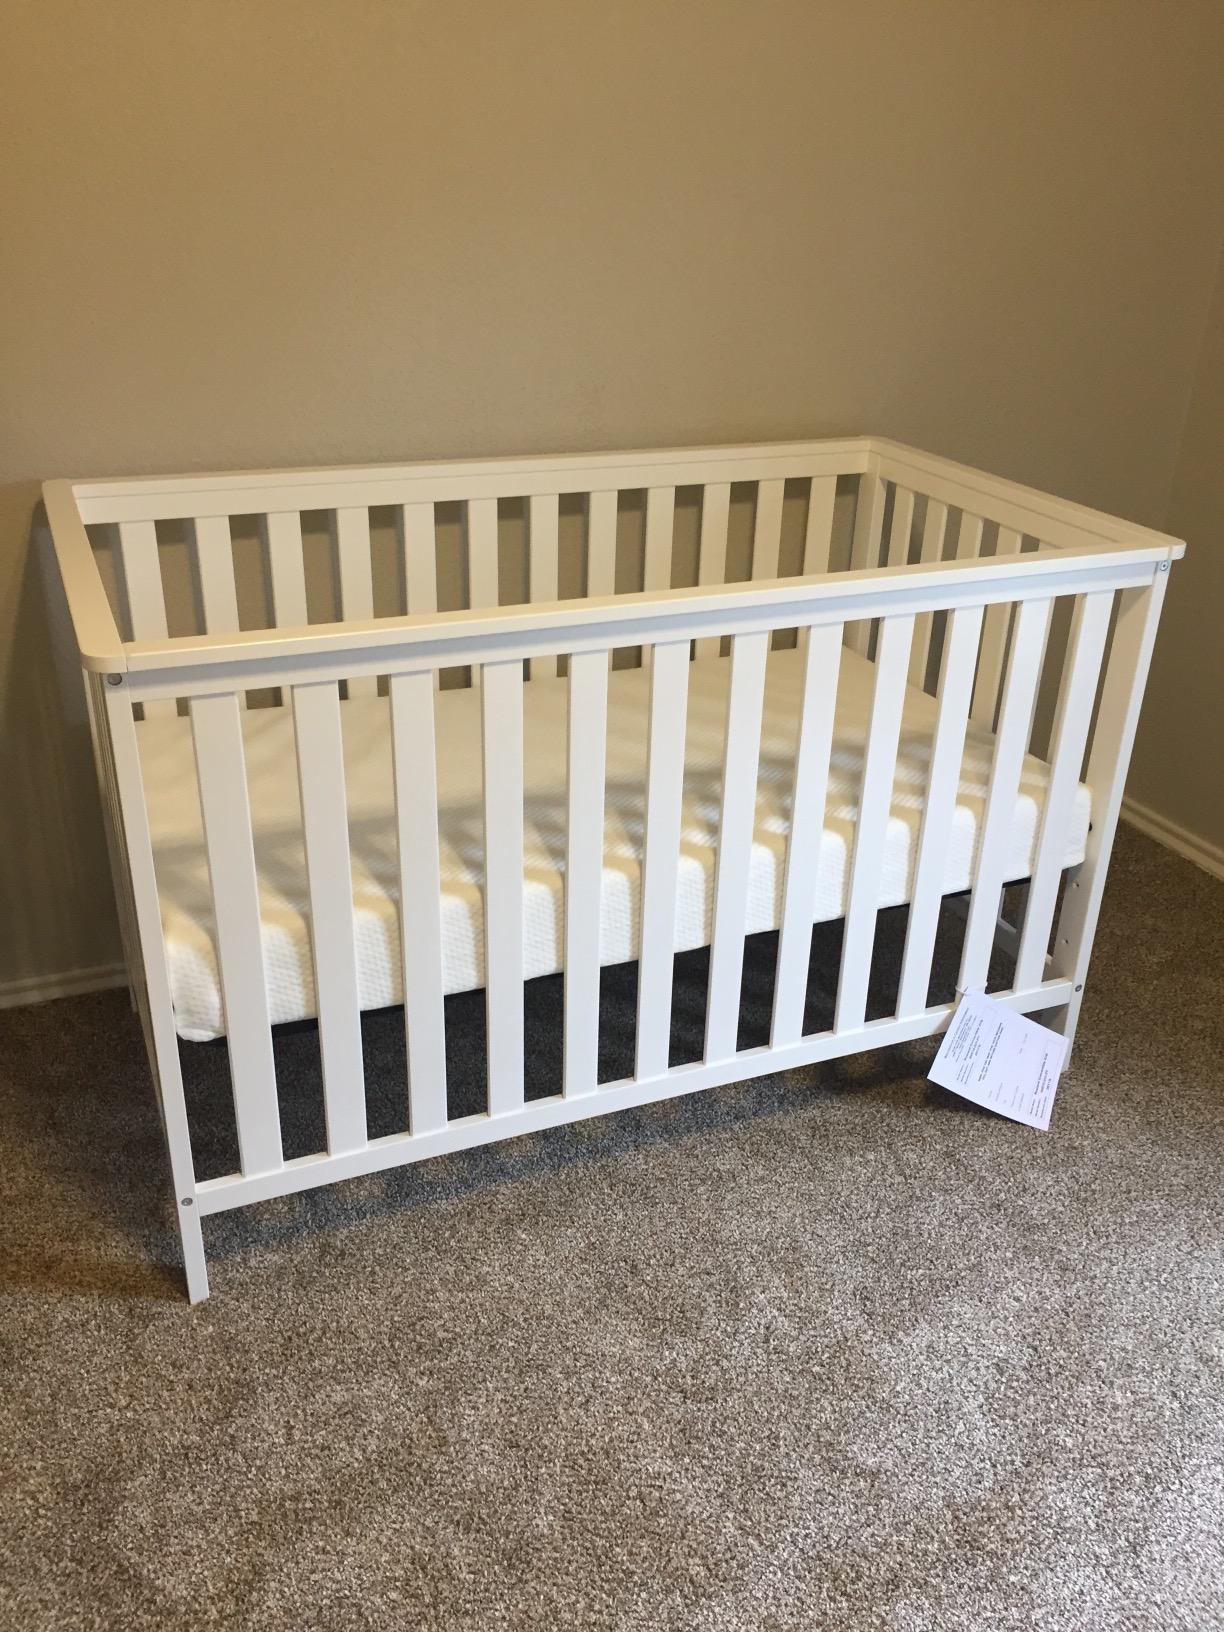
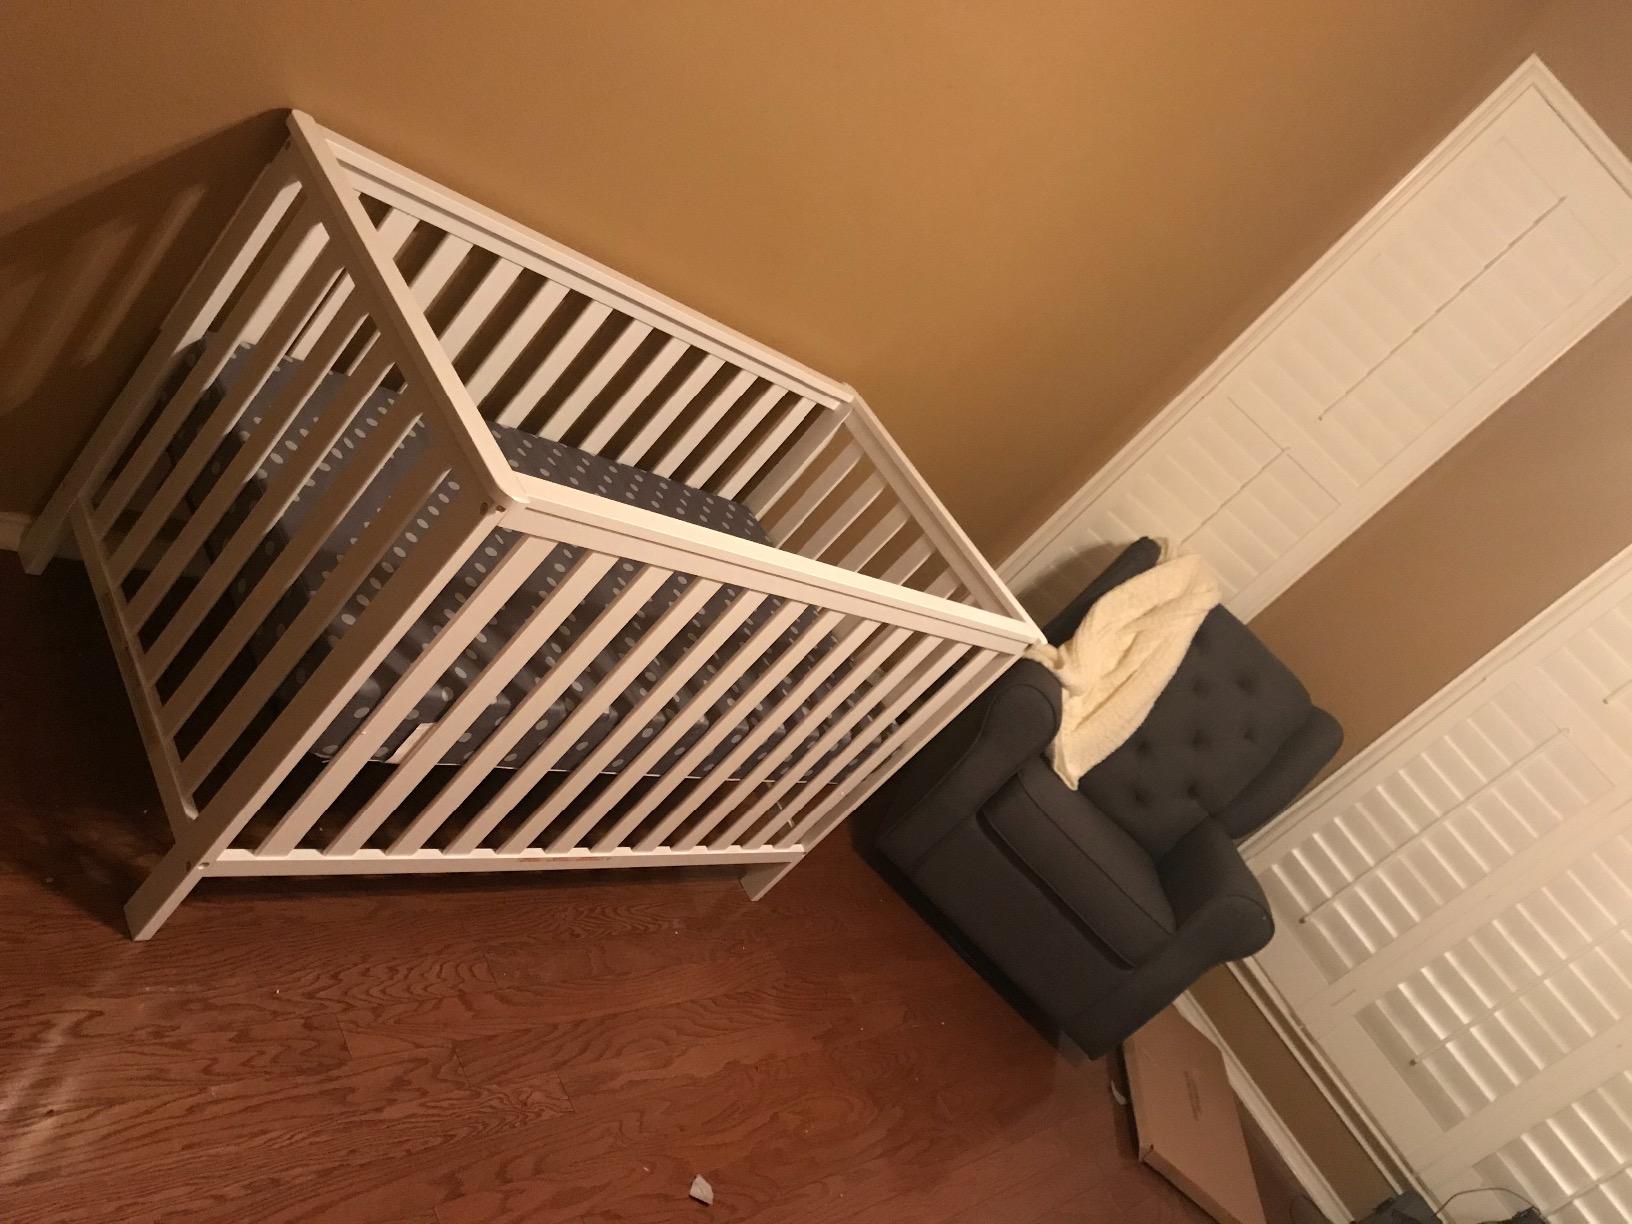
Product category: products_crib
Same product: yes